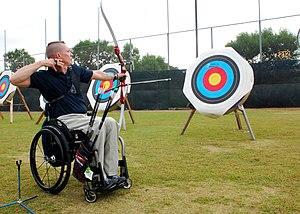
Le tir à l’arc handisport est un sport dérivé du tir à l'arc qui est pratiqué par des handicapés moteurs.